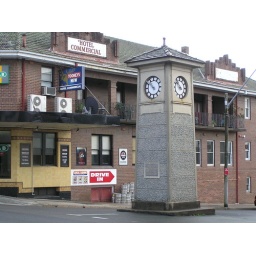
Clock tower in the main street